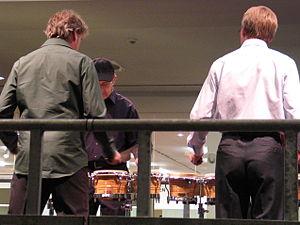
Drumming est une œuvre de danse contemporaine de la chorégraphe belge Anne Teresa De Keersmaeker, créée en 1998 pour douze danseurs de la compagnie Rosas sur la composition homonyme de musique minimaliste de Steve Reich.